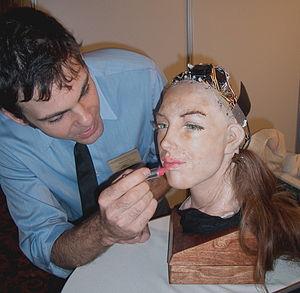
Le visage est la zone externe de la partie antérieure de la tête de l'être humain, appelée aussi face ou figure. Il se structure autour de zones osseuses abritant plusieurs organes des sens ; il comprend notamment la peau, le menton, la bouche, les lèvres, le philtrum, les dents, le nez, les joues, les yeux, les sourcils, le front, les cheveux et les oreilles.